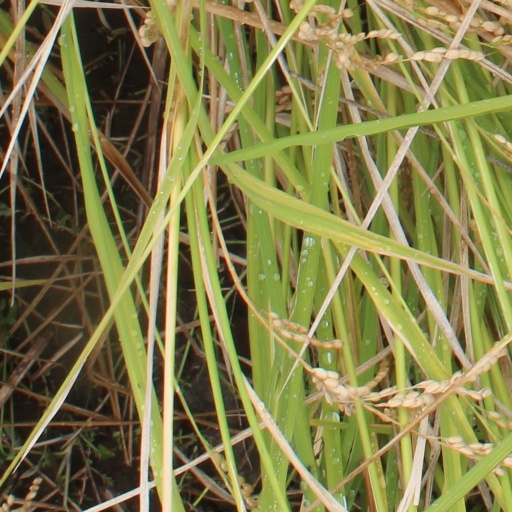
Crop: rice